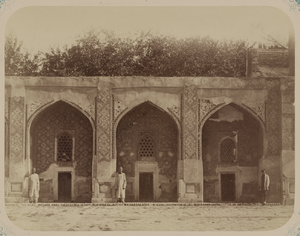
Cette photographie de la madrasa de Nadir Divan-Begi, à Samarcande (Ouzbékistan), est extraite de l'ouvrage archéologique Album du Turkestan. Cet inventaire photographique, en six volumes, fut réalisé entre 1871 et 1872 sous le patronage du général Konstantin P. von Kaufman, premier gouverneur général (1867-1882) du Turkestan, nom donné aux territoires d'Asie centrale de l'Empire russe. L'album consacre une attention particulière à l'héritage de l'architecture islamique de Samarcande. Jouxtant le sanctuaire de Khodzha Akhrar, cette madrasa (école religieuse) fut achevée en